List of armed conflicts in 2015

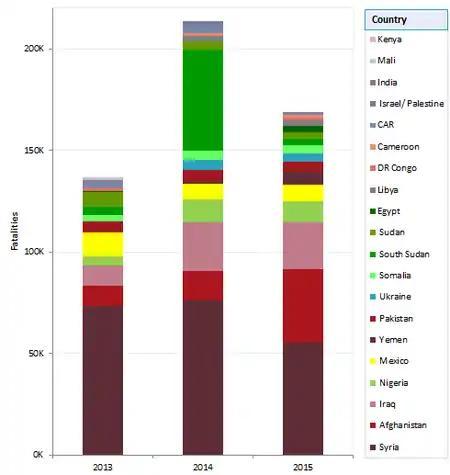
Conflict-related fatalities in the world's 15 deadliest countries in 2013, 2014 and 2015.

This list is an archive of armed conflicts having done globally at least 100 victims and at least 1 victim during the year 2015.